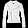
Label: Coat